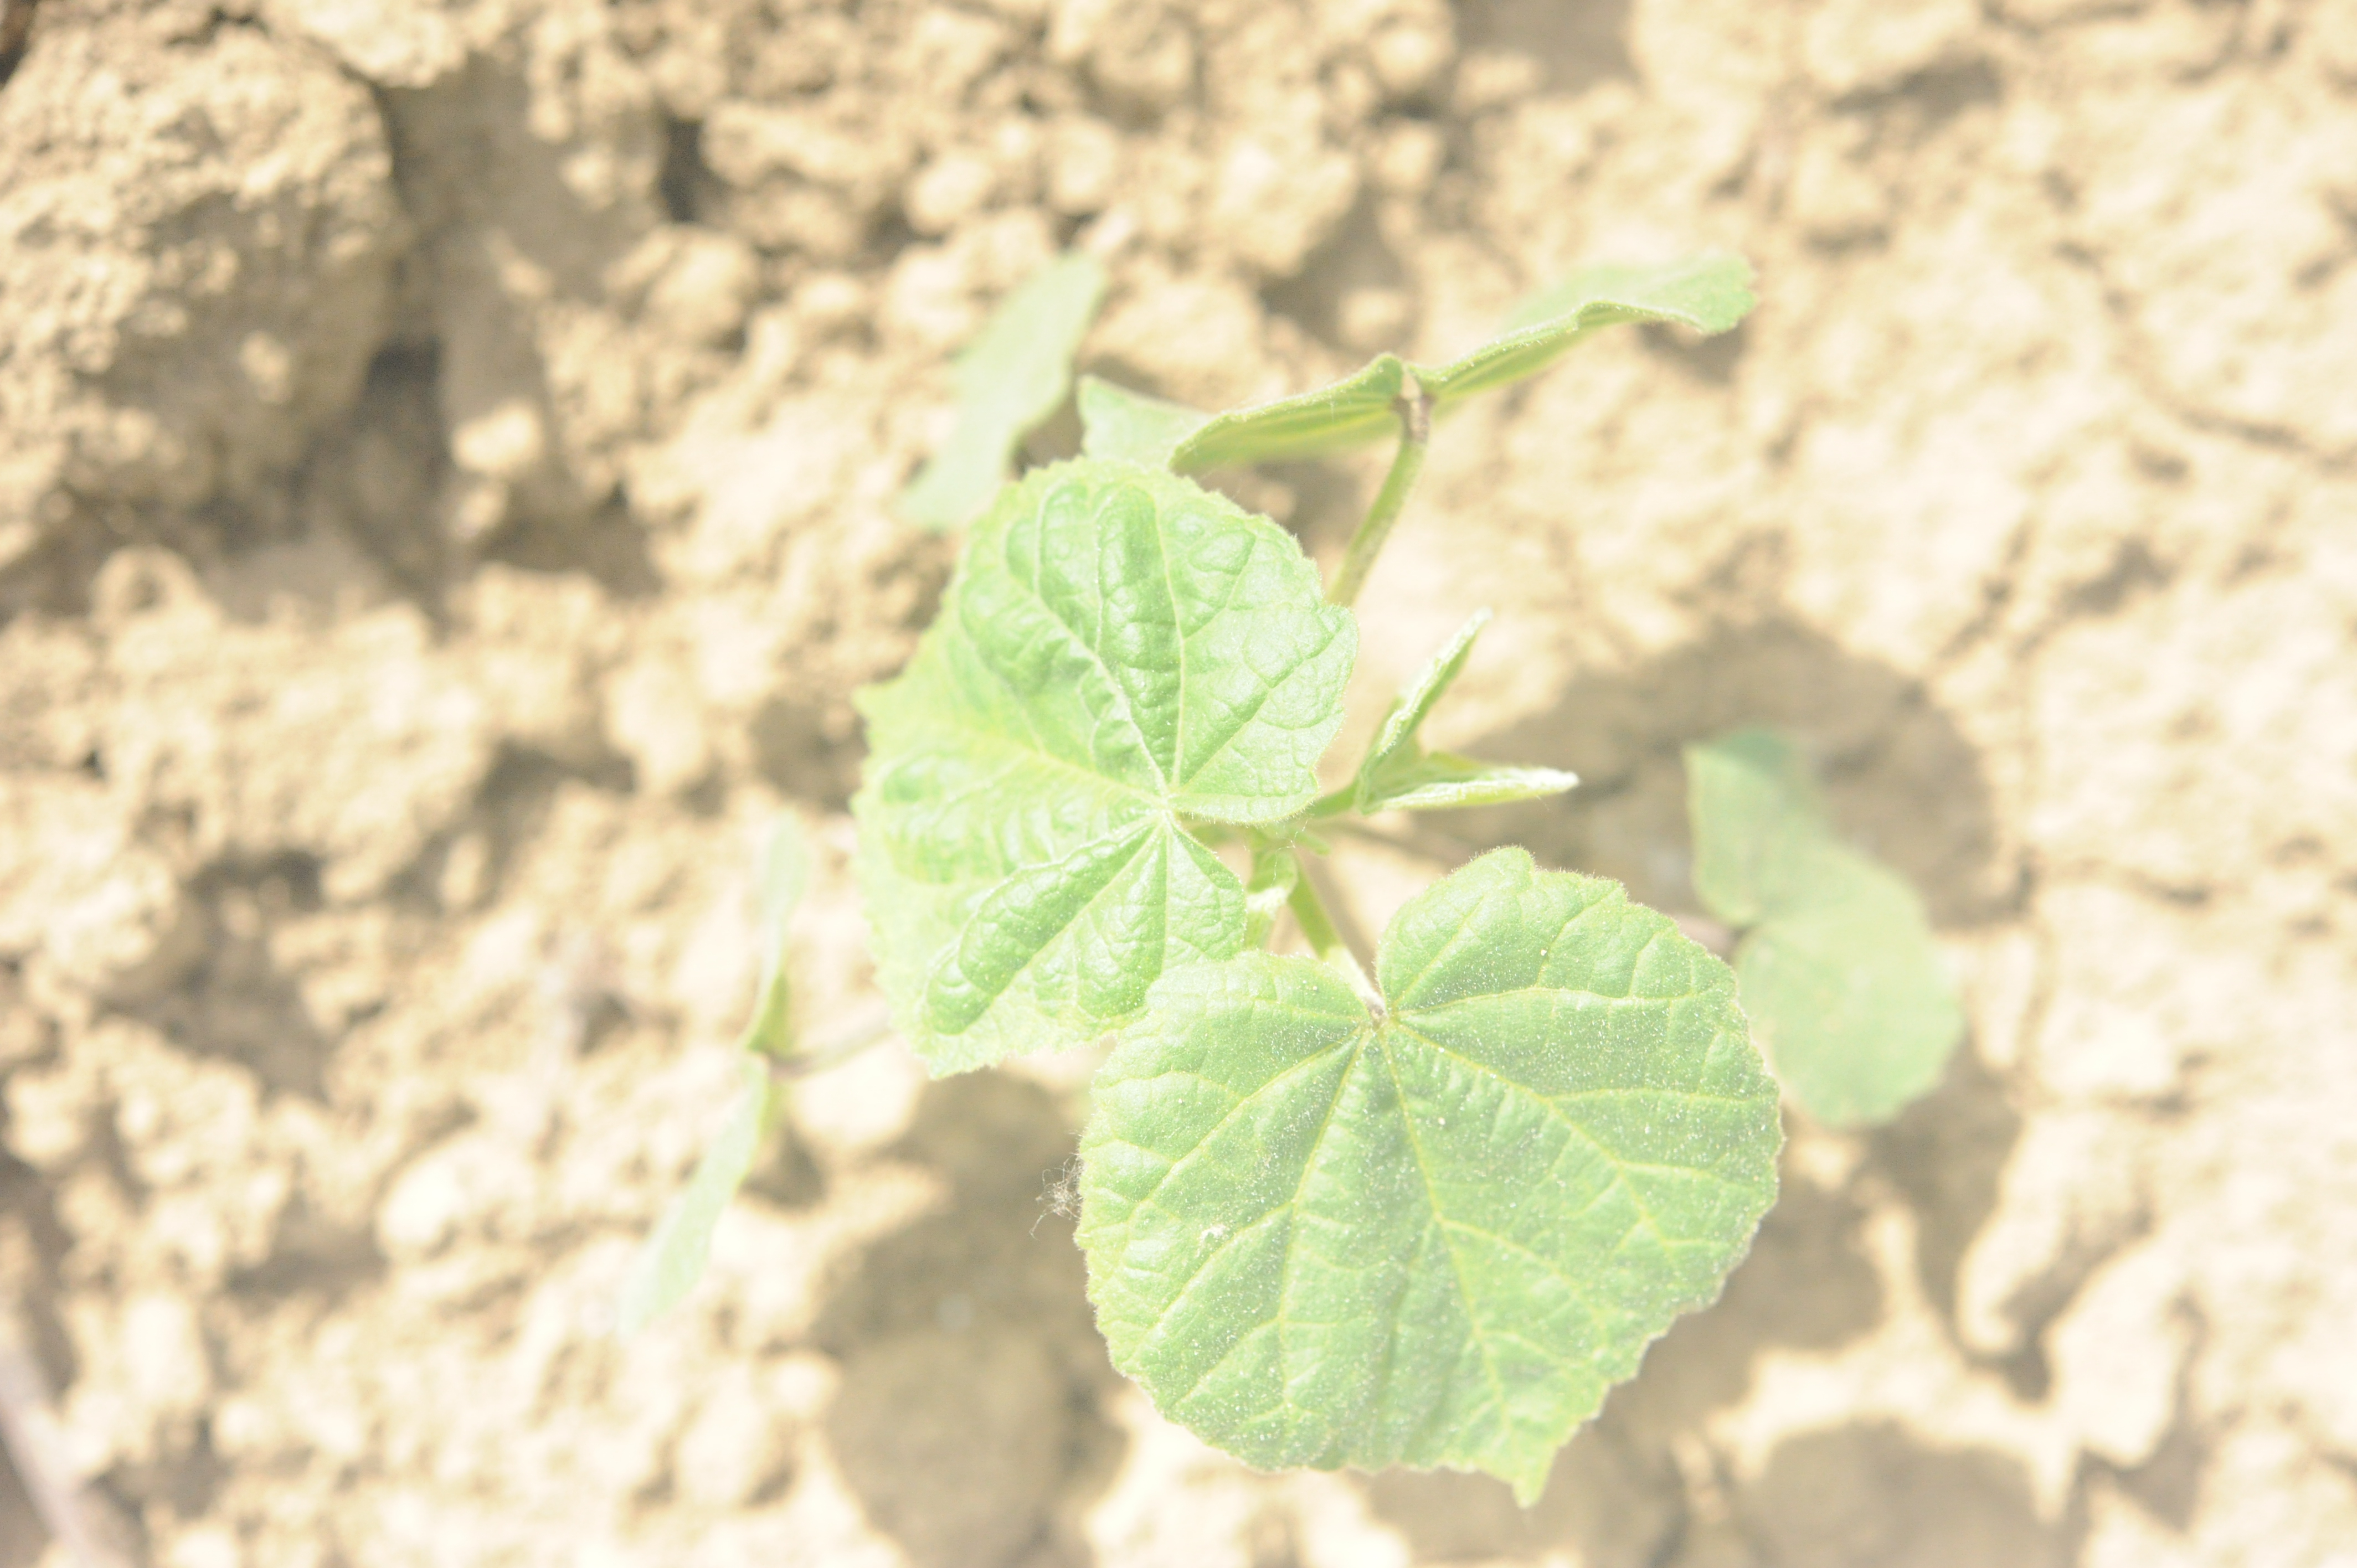
Label: velvet_leaf